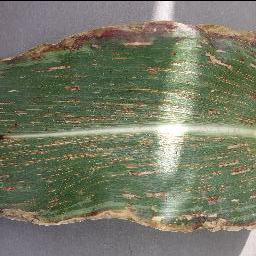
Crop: corn
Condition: (maize)_cercospora_spot_gray_spot